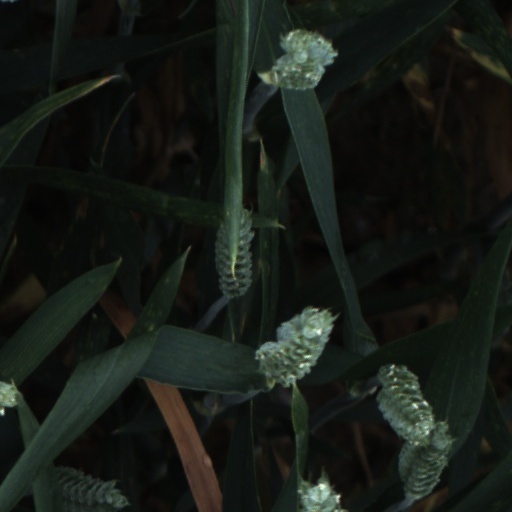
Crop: wheat